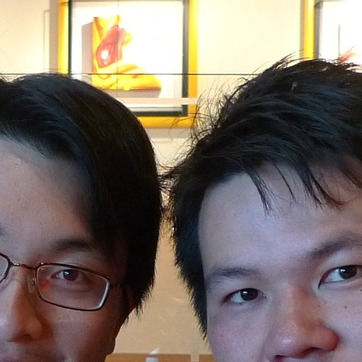
Material: hair